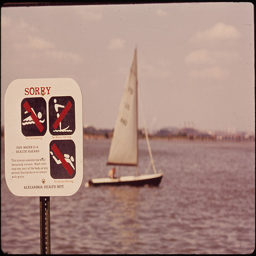
a sail boat making its way through some water
A sail boat traveling over a body of water.
A health hazard sign closing a beach to watersports with a sailboat in the background.
The sign states no swimming, water skiing or diving.
The sign is posted on the beach for everyone to see.